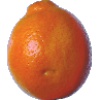
Label: tangelo